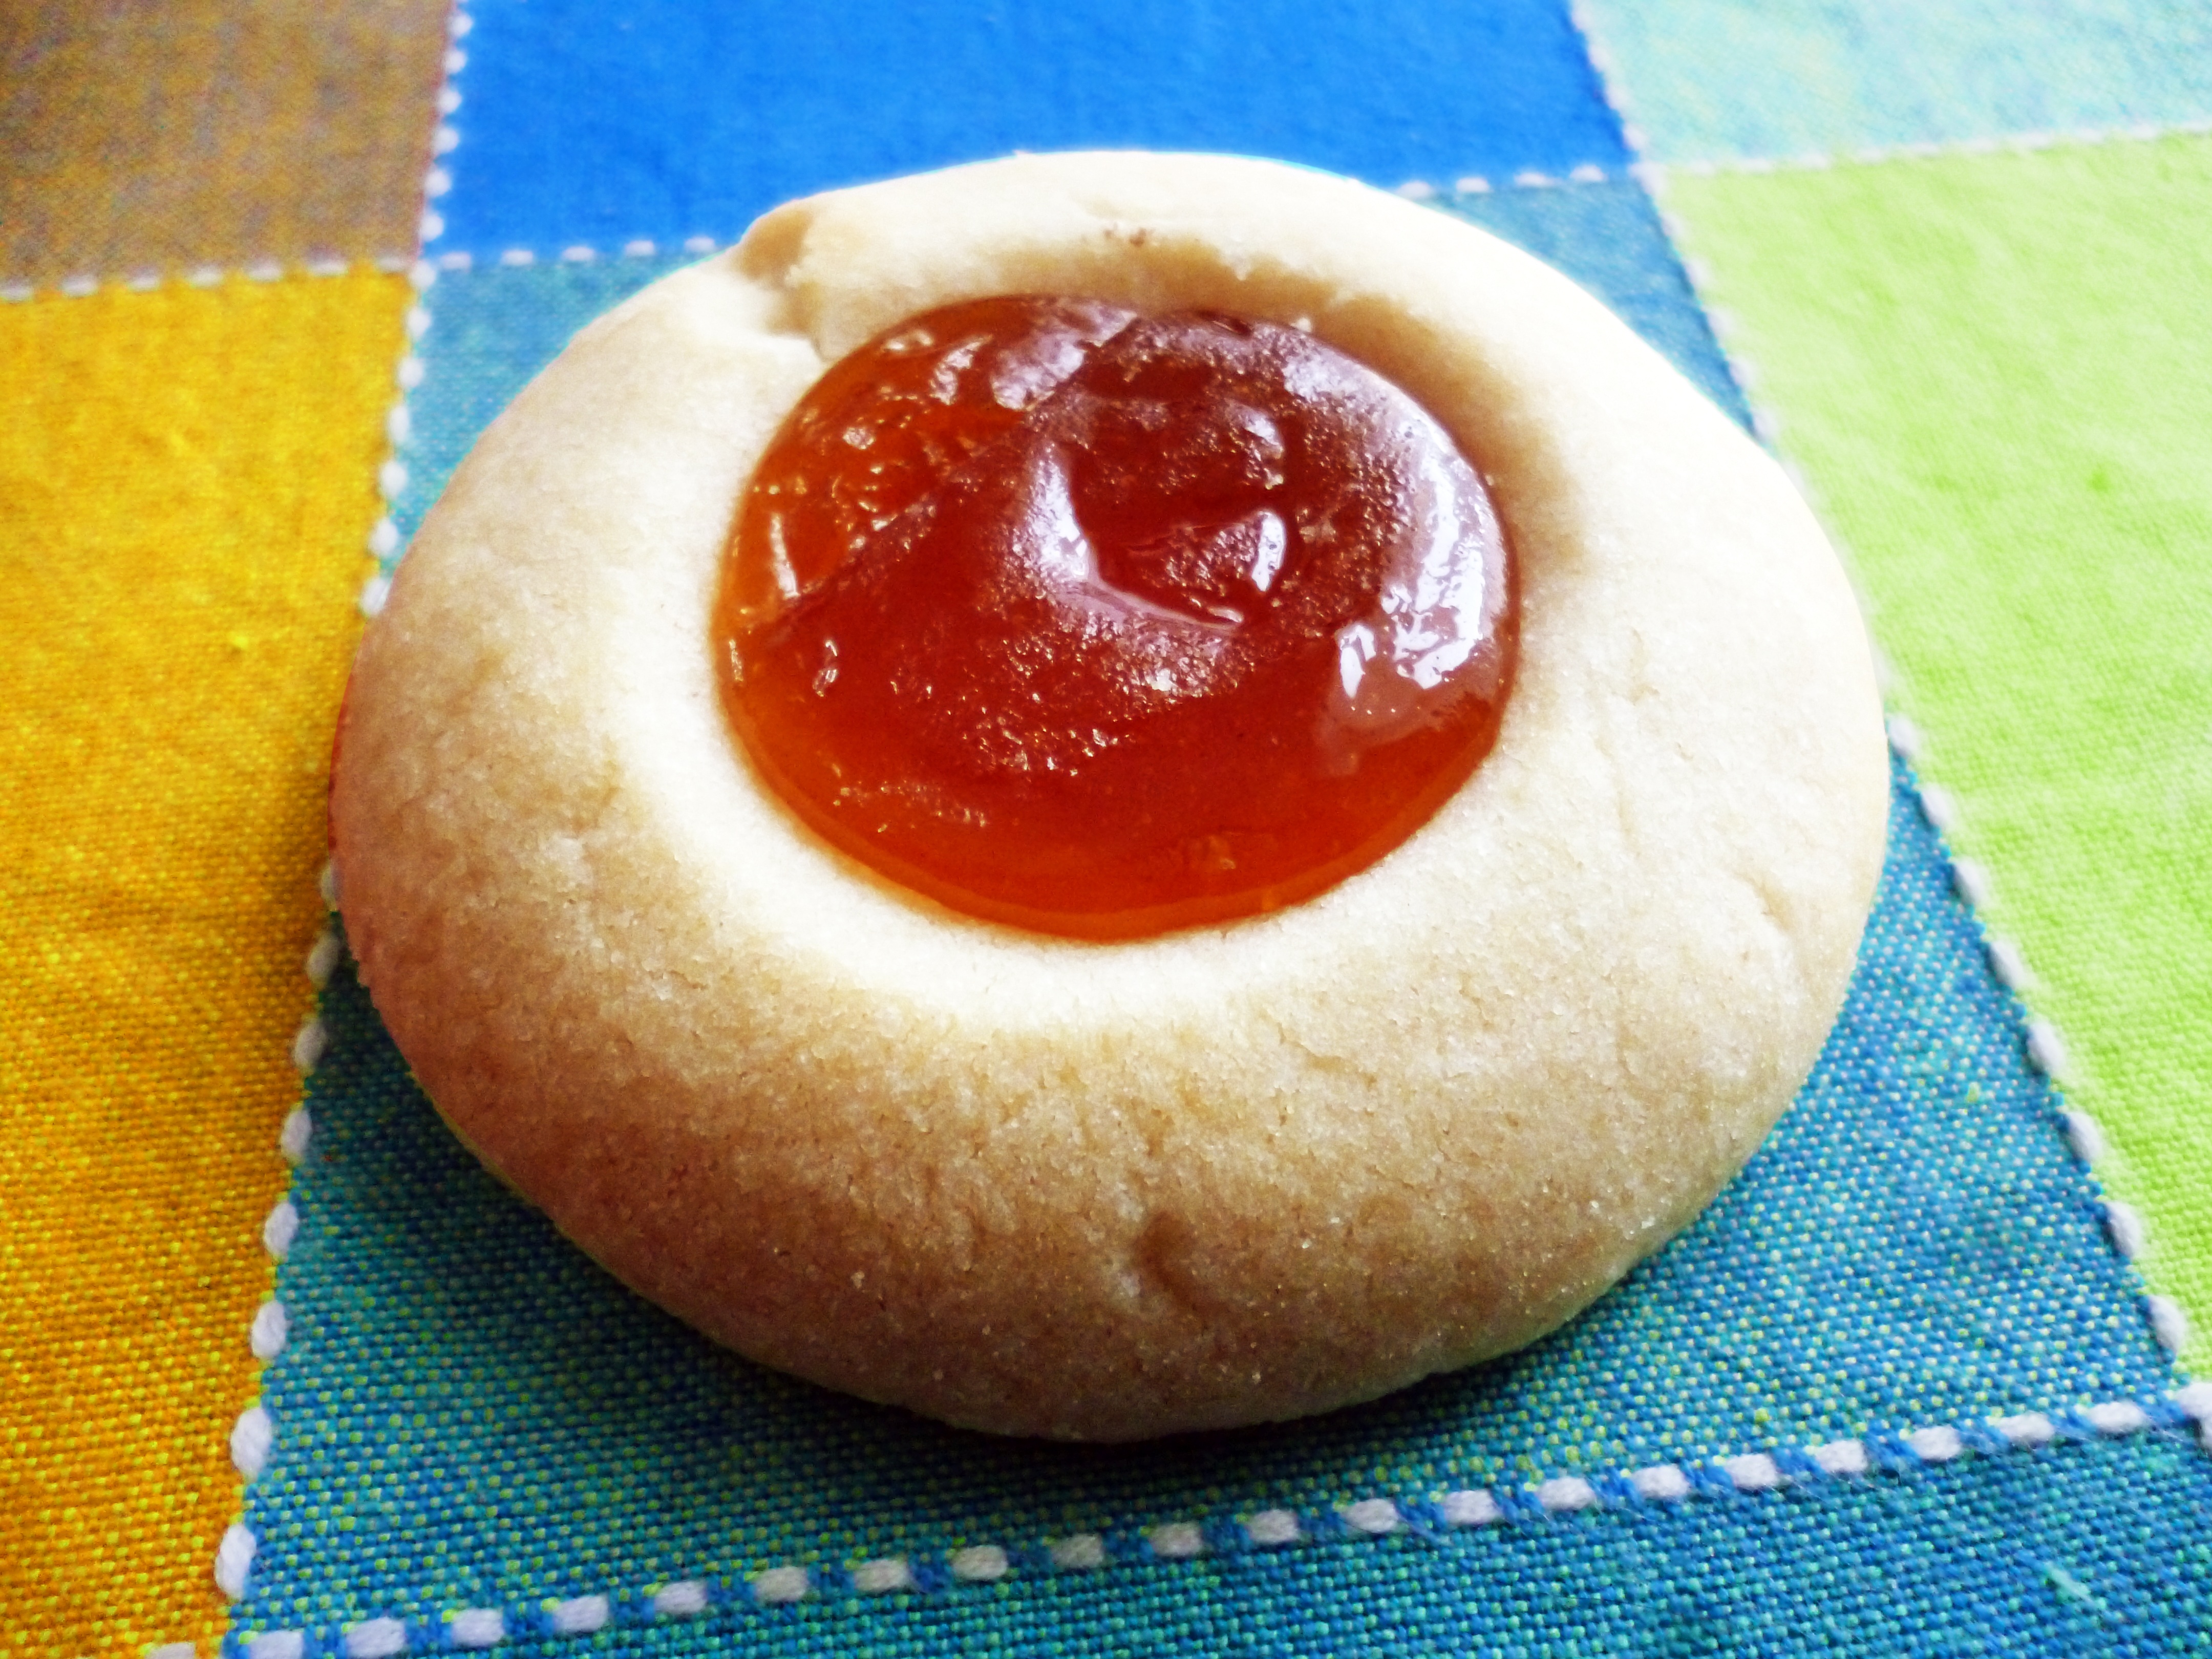
fruit, sweet, dish, meal, food, produce, breakfast, baking, biscuit, dessert, cuisine, delicious, homemade, bakery, baked goods, snack food